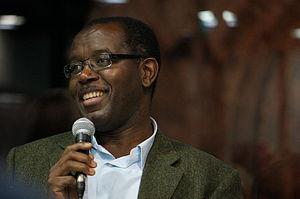
Louis-Philippe Dalembert parlant de poésie.